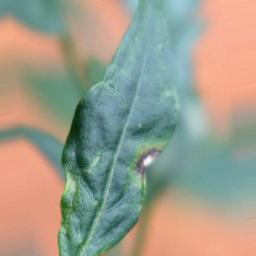
Label: cercospora